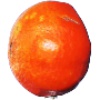
Label: Clementine 1